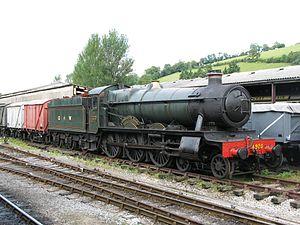
La GWR 4900 Class est une classe de locomotive à vapeur ten wheel de trafic mixte conçu par Charles Collett. 259 furent construite, numérotées de 4900 à 4999, 5900 à 5999 et de 6900 à 6958. Les LMS Stanier Class 5 4-6-0 et LNER Thompson Class B1 s’appuient fortement sur les caractéristiques de conception de la Hall Class. Après la nationalisation en 1948, la British Rail leur a attribué le classement de puissance 5MT.